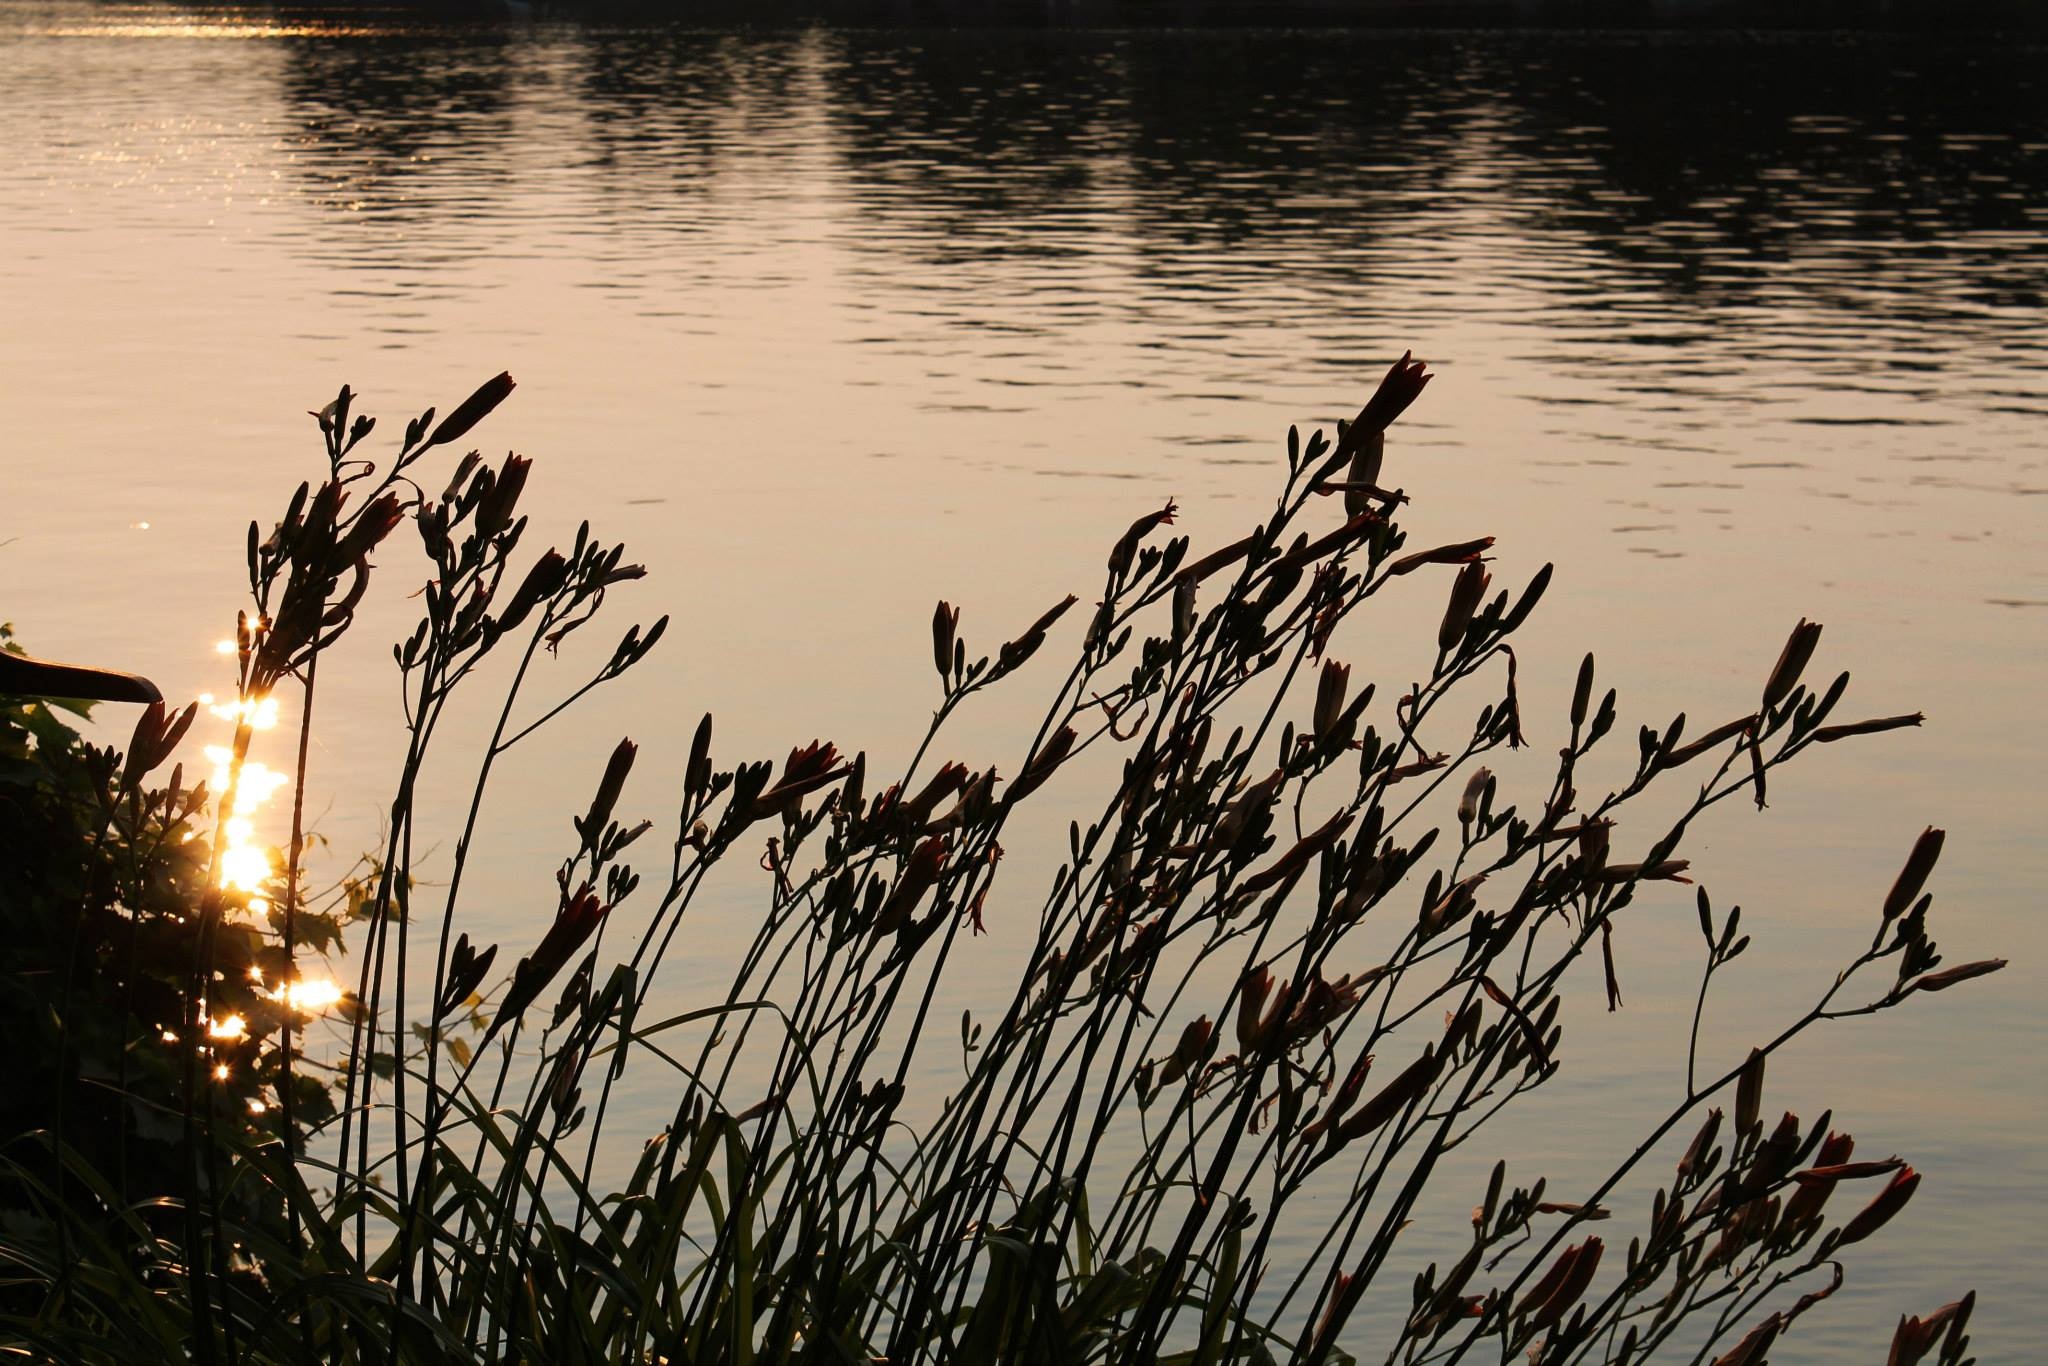
tree, water, nature, grass, outdoor, branch, bird, sun, sunset, sunlight, morning, leaf, flower, pond, evening, reflection, autumn, calm, duck, wetland, water bird, grass family